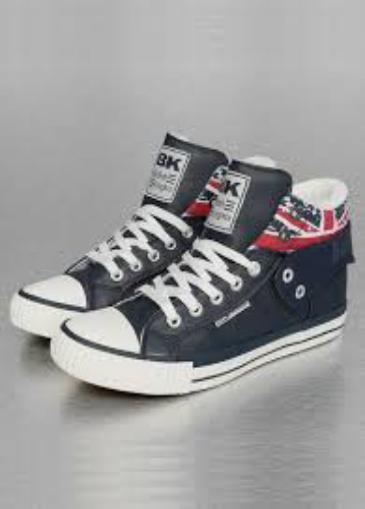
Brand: British Knights
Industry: Clothes